Home audio

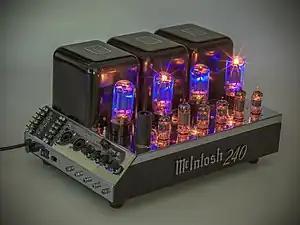
High-end McIntosh vacuum tube stereo amplifier.

A table radio is a small, self-contained radio receiver used as an entertainment device. Most such receivers are limited to radio functions, though some have compact disc or audio cassette players and clock radio functions built in; some models also include shortwave or satellite radio functionality. High performance table radios such as the KLH Model Eight were introduced in the 1960s, and followed in the late 1990s and early 2000s by table radios that offered AM/FM stereo reception and CD player functions, such as the Kloss Model 88 and Bose Wave radio.